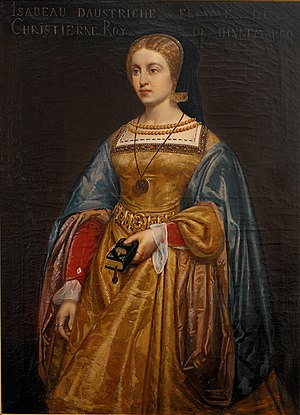
Poul Hagelstein
Elisabeth, Christian II's dronning (1861).
Poul Hagenstein var en dansk maler. Han blev uddannet på Det Kongelige Danske Kunstakademi. I 1840'erne og 1850'erne udførte han en del af bestillingsarbejde først for greve Krag-Juel-Vind-Frijs, og senere for kongehuset. Han malede særligt en del malerier om emner fra 1500-tallet af bl.a. Christian 2.s historie.